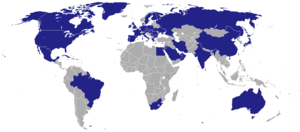
Ceci est une liste des représentations diplomatiques de Chypre.